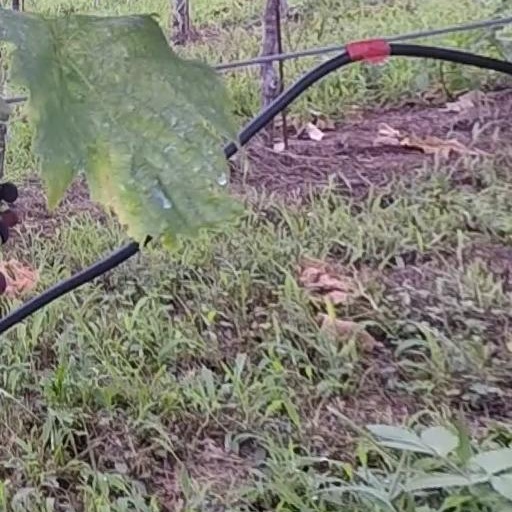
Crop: grape